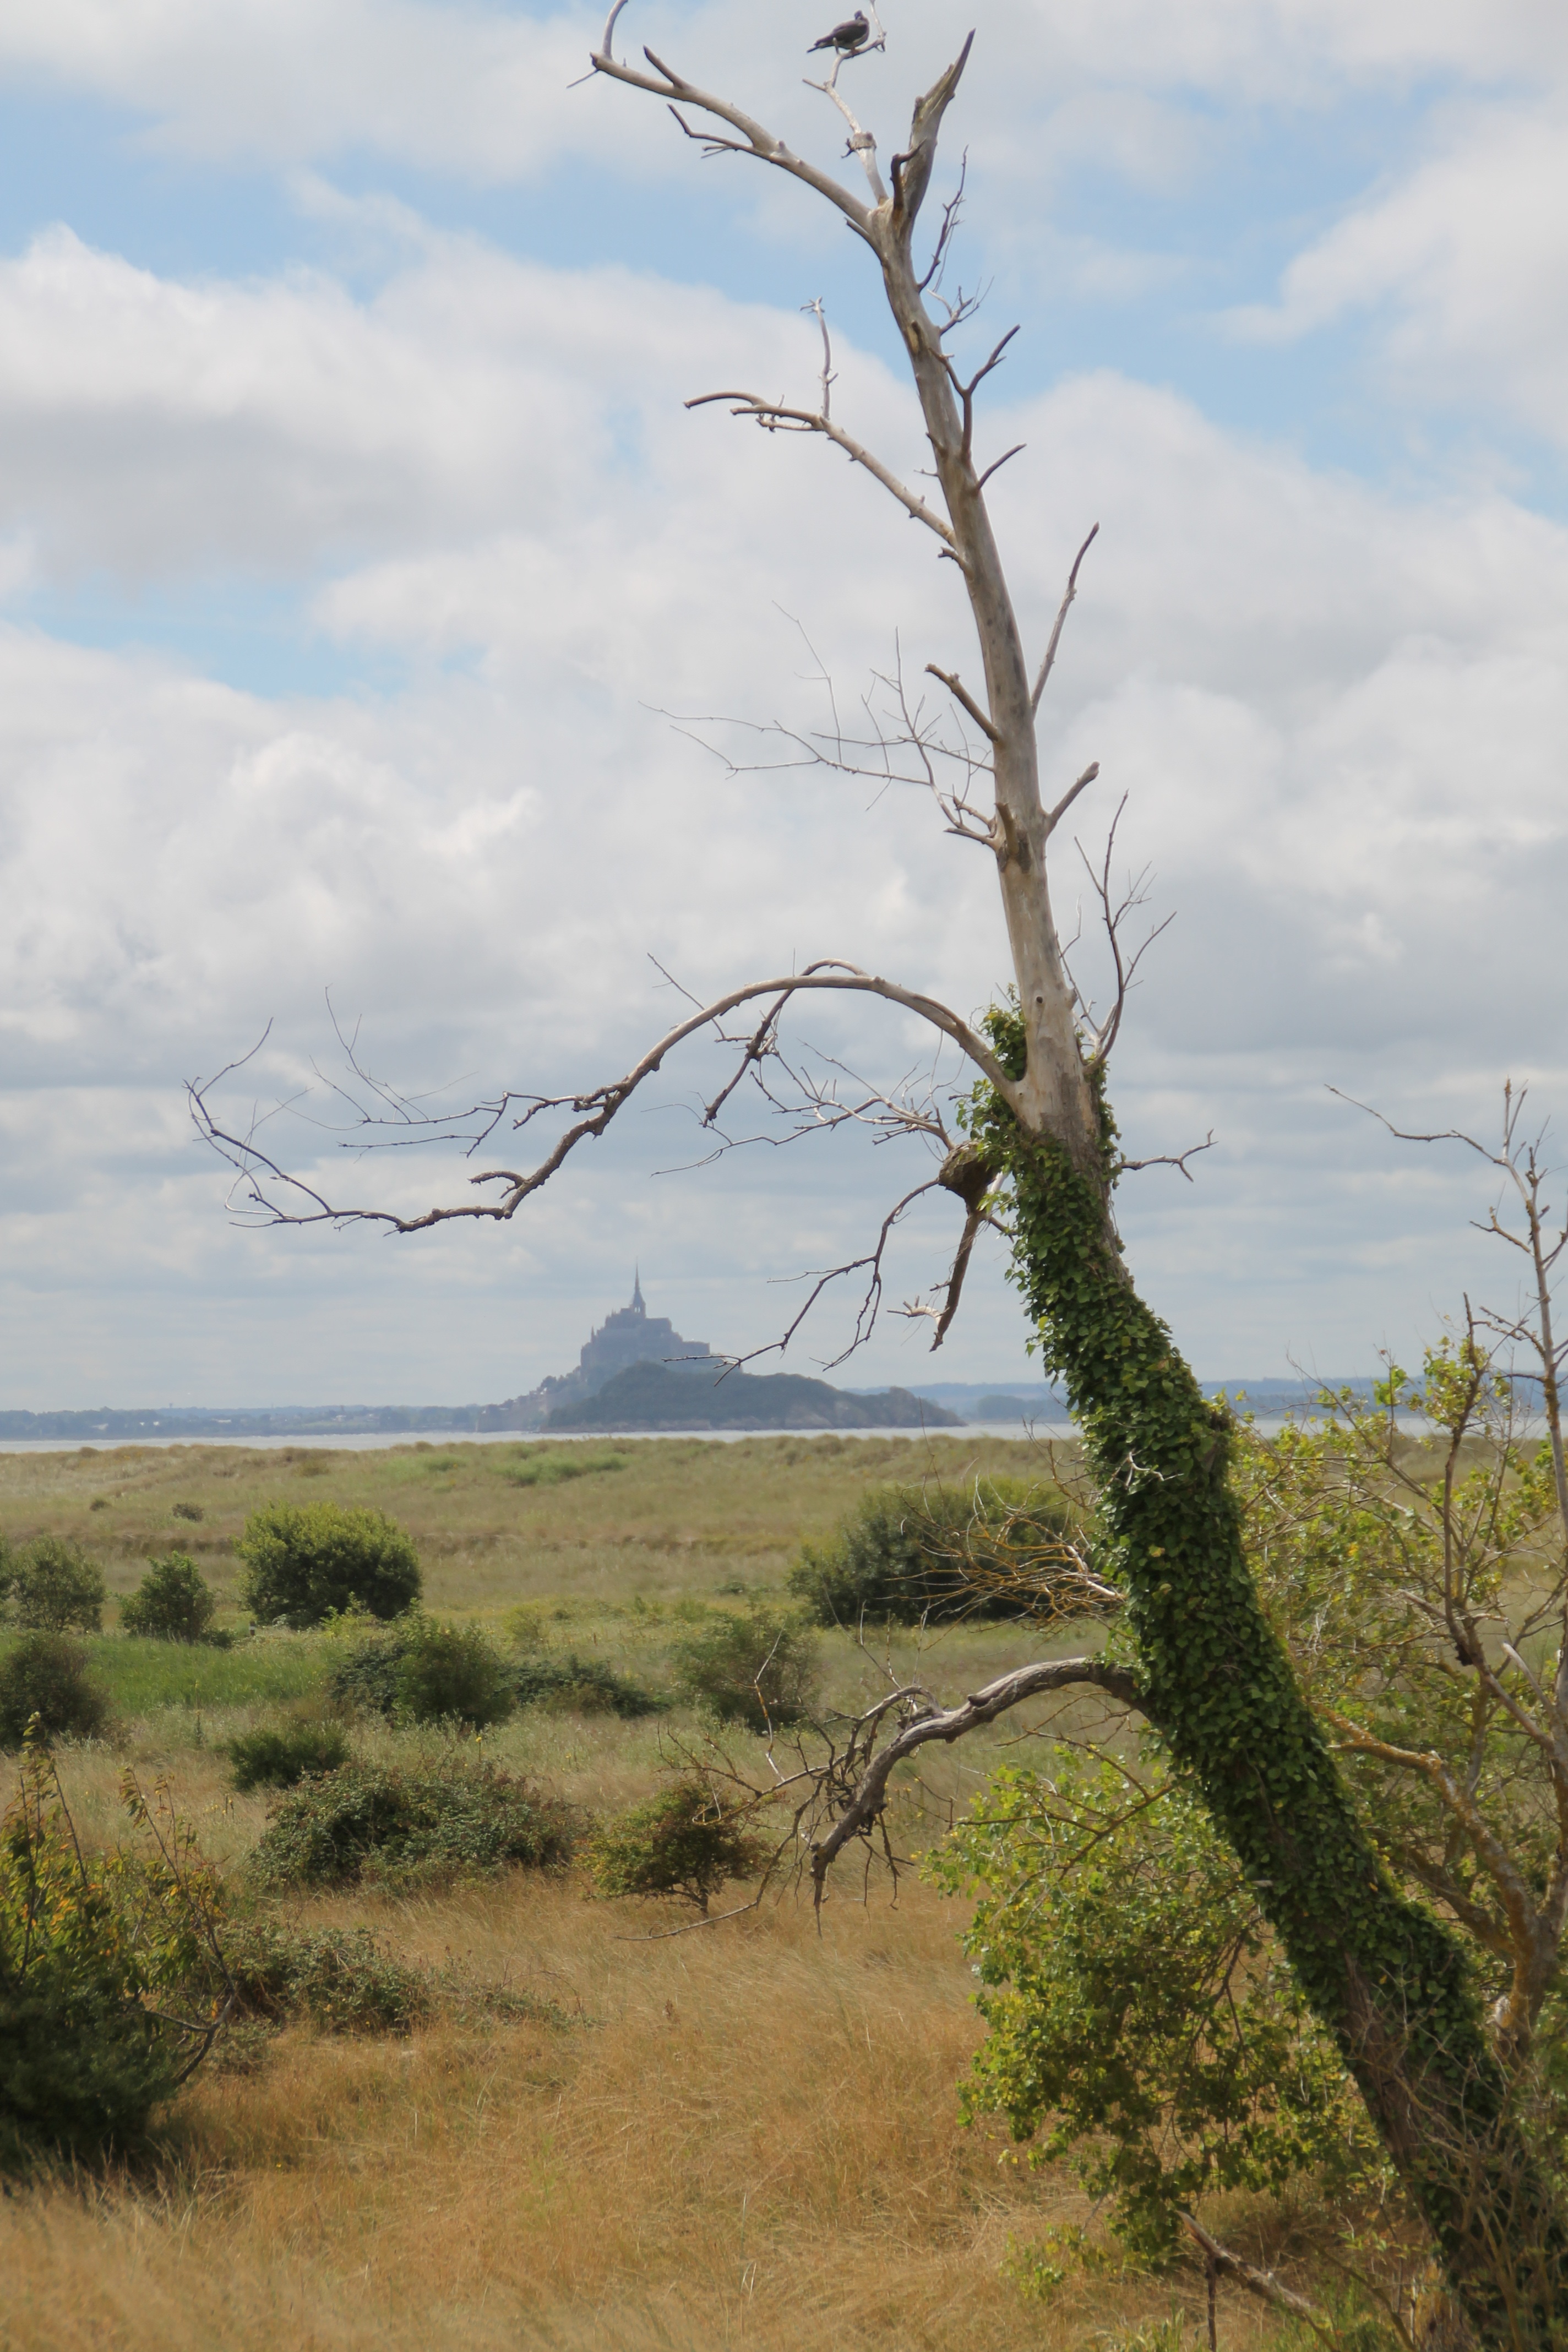
landscape, sea, coast, tree, nature, grass, wilderness, branch, plant, prairie, flower, france, wildlife, flora, savanna, wetland, normandy, habitat, ecosystem, rural area, mont saint michel, natural environment, grass family, woody plant